Neruppile Pootha Malar

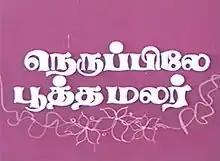
Title card

Neruppile Pootha Malar is a 1981 Indian Tamil-language film written and directed by Kausic. The film stars Sivakumar and Poornima. It was released on 13 March 1981.